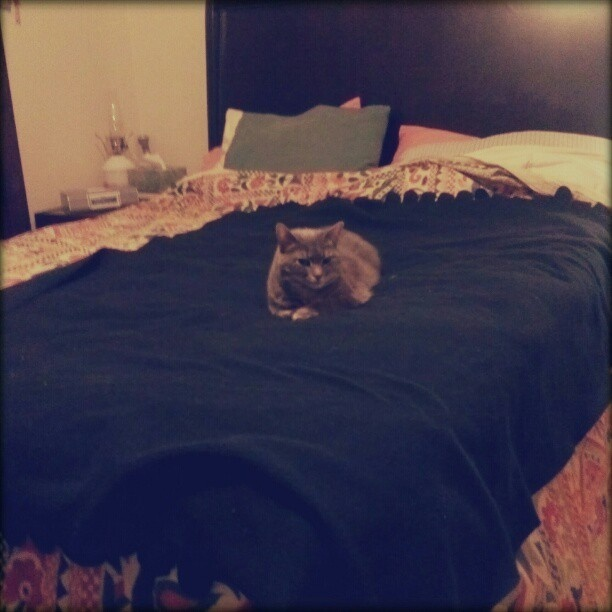
there is a cat that is laying on a very large bed
A cat sits on a bed with a black blanket on it.
A cat with a irritated look sitting on a bed.
a cat is laying on a blue covered bed
A grey cat laying on black blanket on a bed.